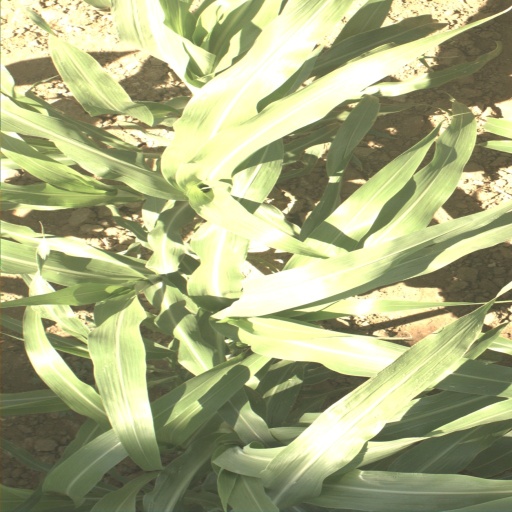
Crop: sorghum